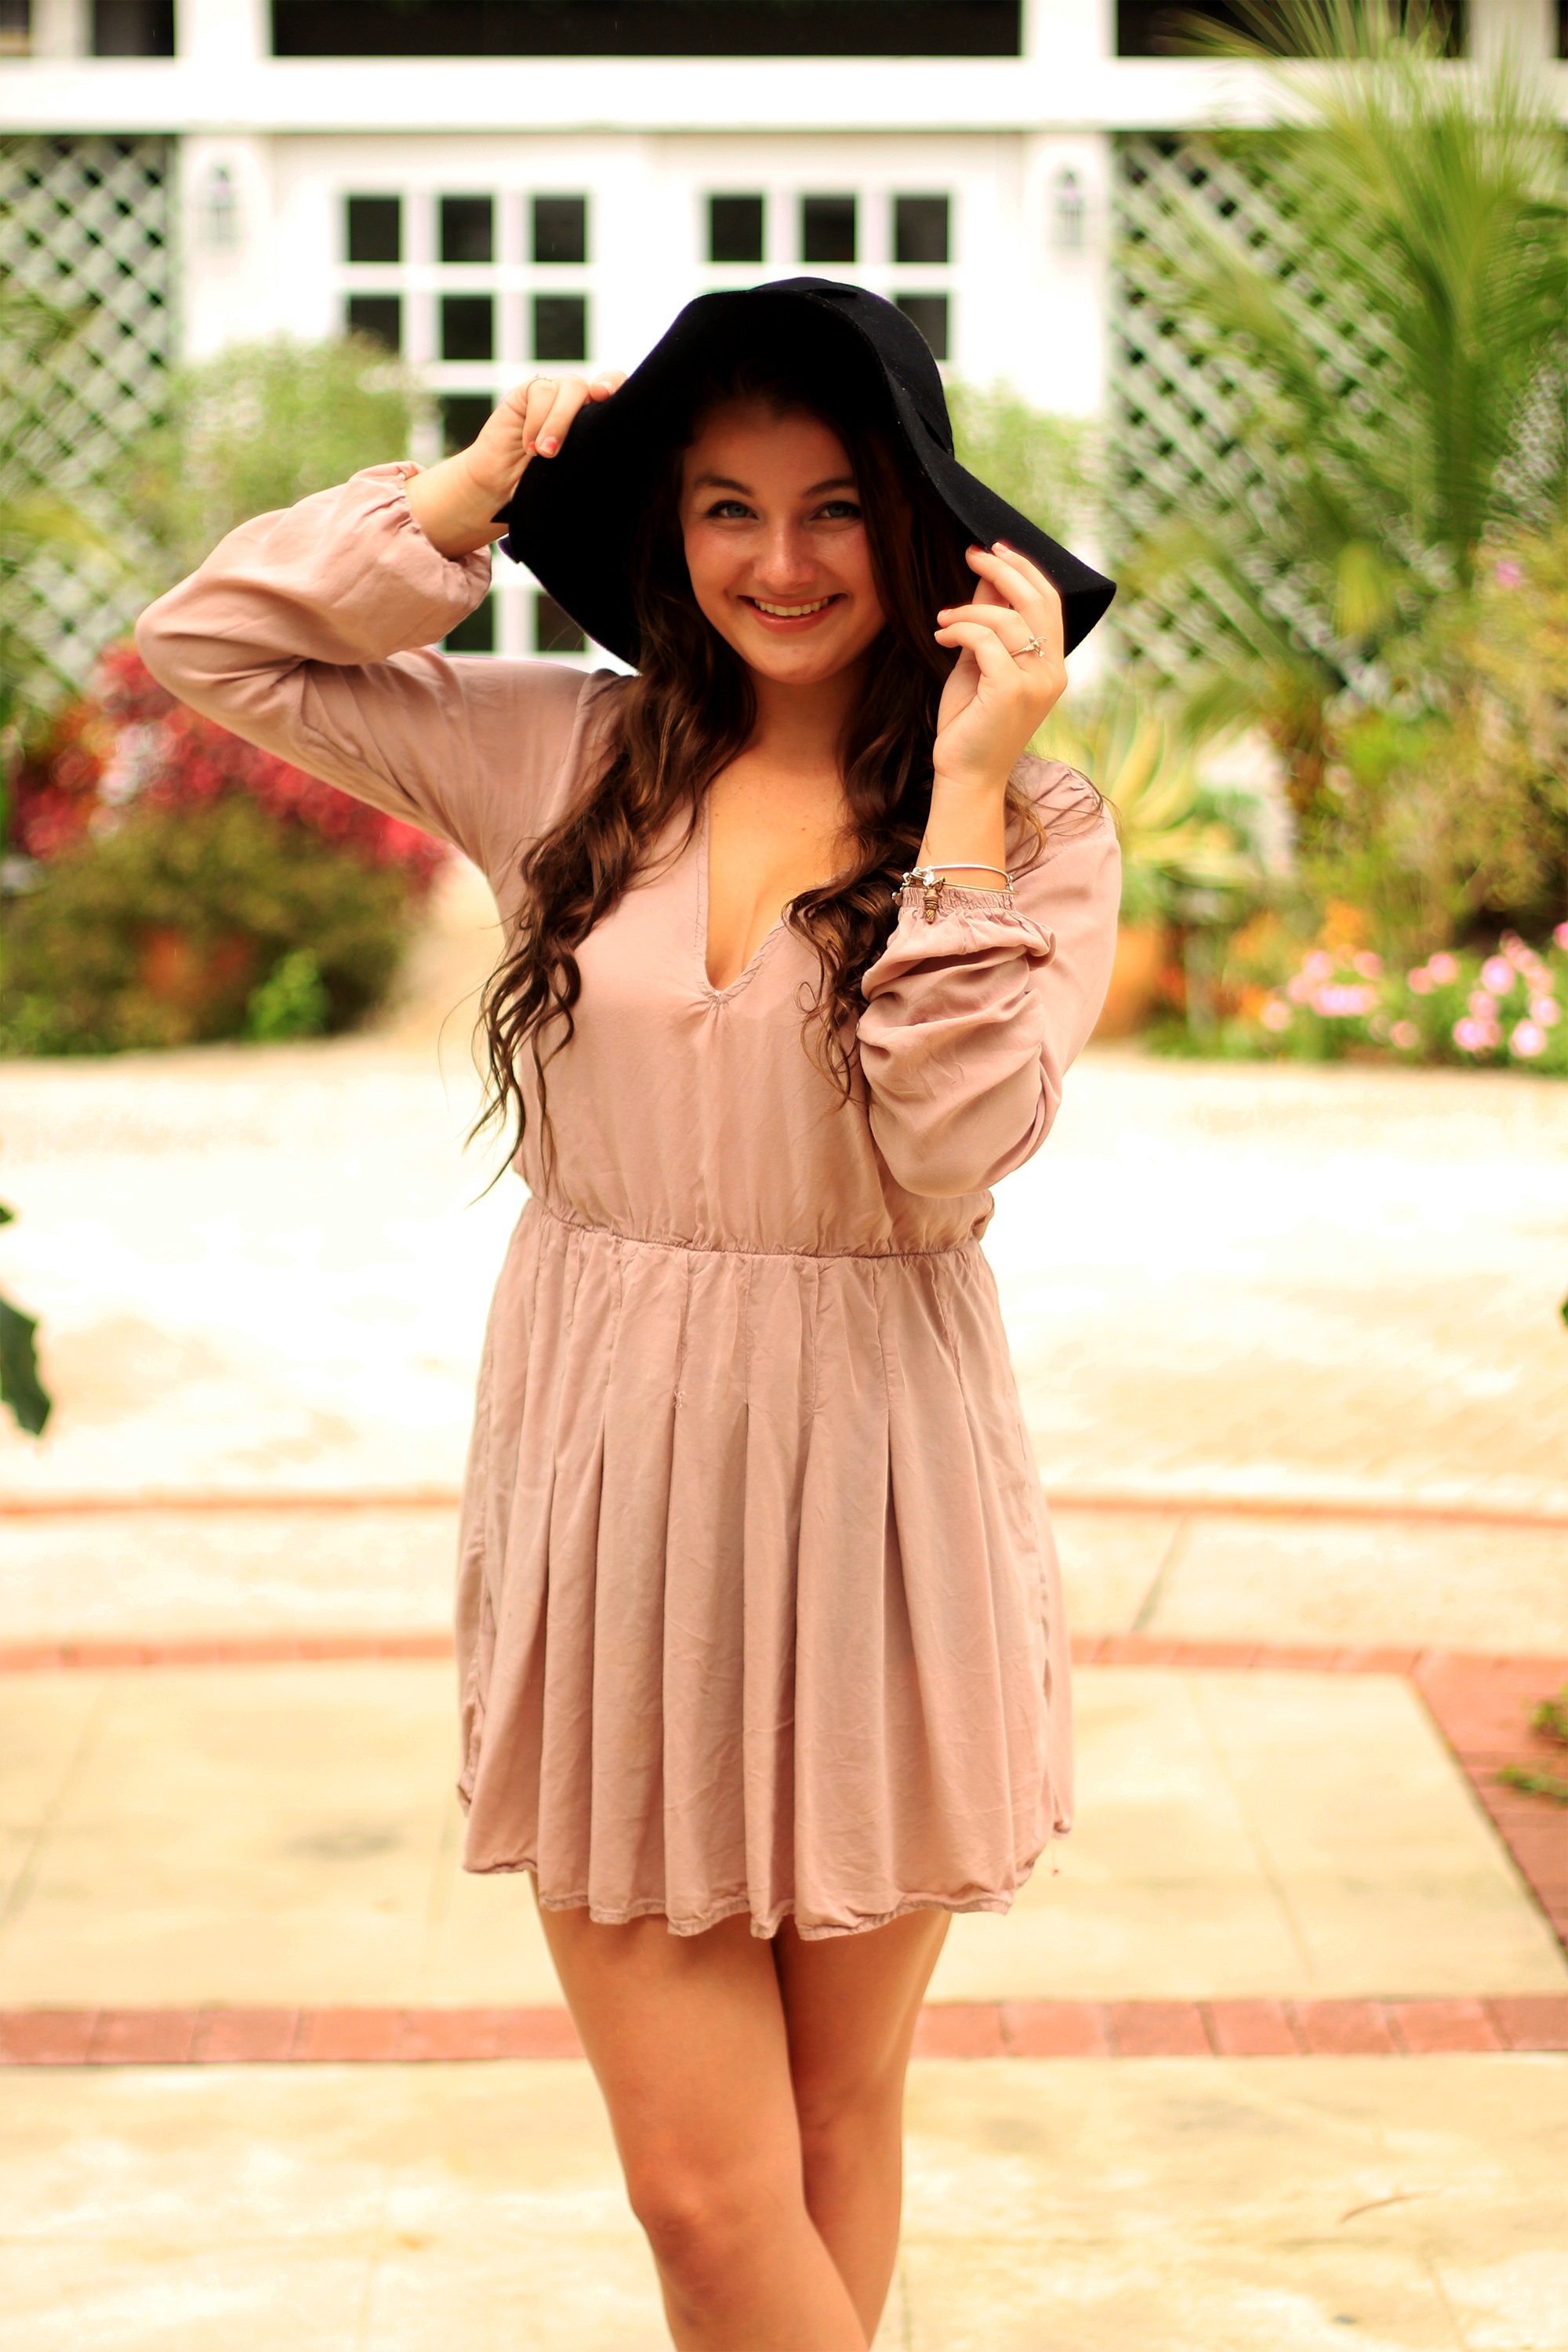
girl, photography, trunk, leg, pattern, model, spring, fashion, clothing, lady, pink, dress, thigh, beauty, abdomen, photo shoot